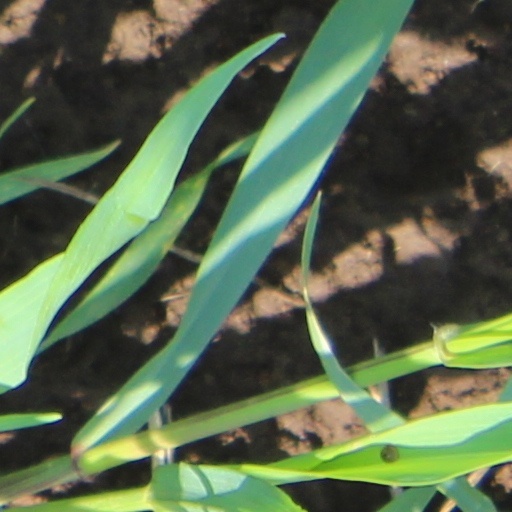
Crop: wheat